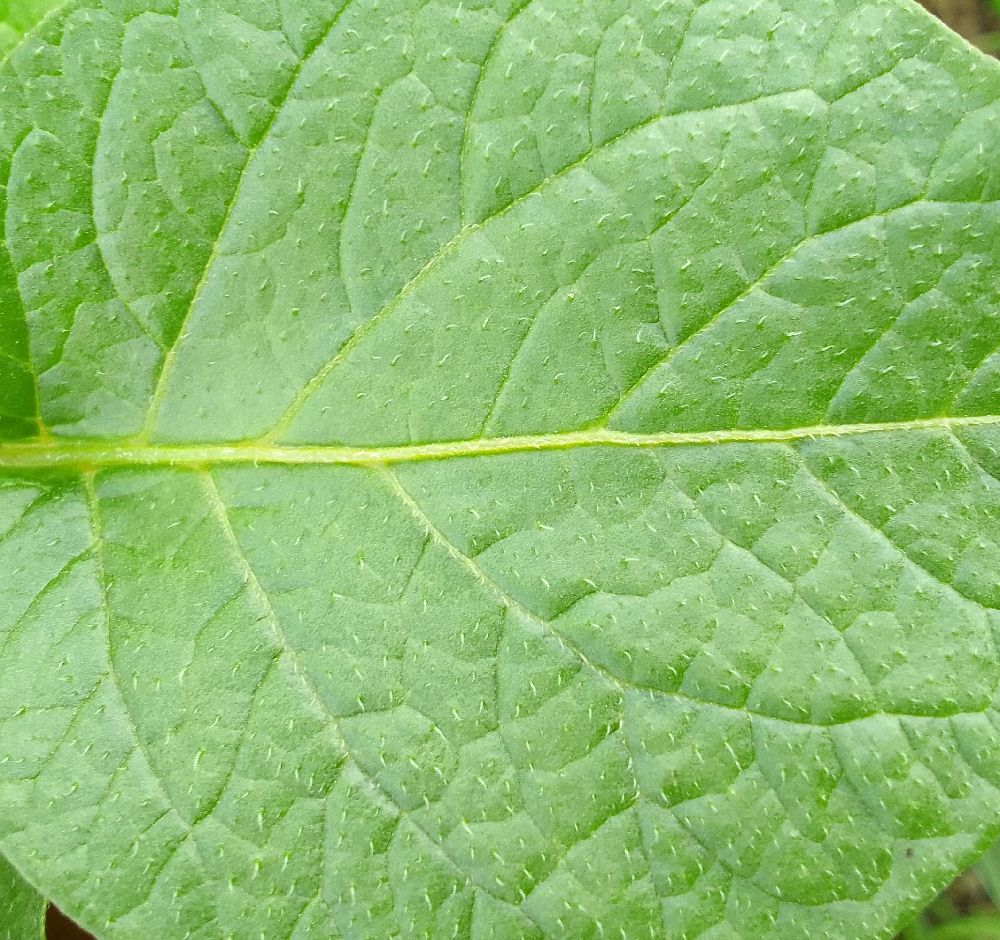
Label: Healthy